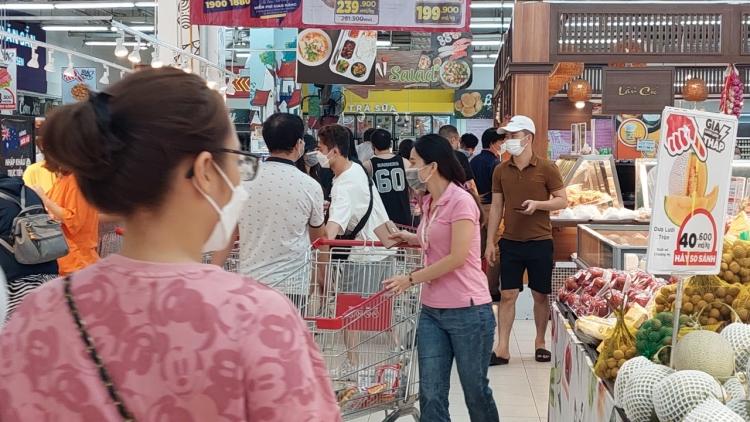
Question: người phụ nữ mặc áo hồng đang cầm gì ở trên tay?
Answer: một cái bóp tiền